Morningside Heights

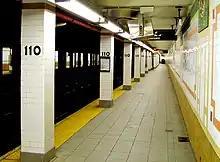

Morningside Heights is served by two New York City Fire Department (FDNY) stations. The main fire station for the neighborhood is Engine Company 47, located at 502 West 113th Street, next to the old Croton gatehouse. The three-story building, designed in the Romanesque Revival style, is wide, with a facade of brick and brownstone, as well as Neoclassical-style brownstone and terracotta detailing. The building was erected in 1891 by Napoleon LeBrun & Sons, a prolific builder of New York City firehouses in the late 19th century, and was one of the first major structures in Morningside Heights. It was designated a New York City landmark in 1997.